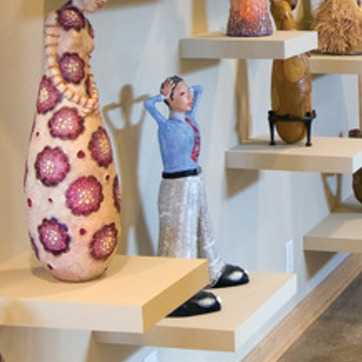
Material: ceramic